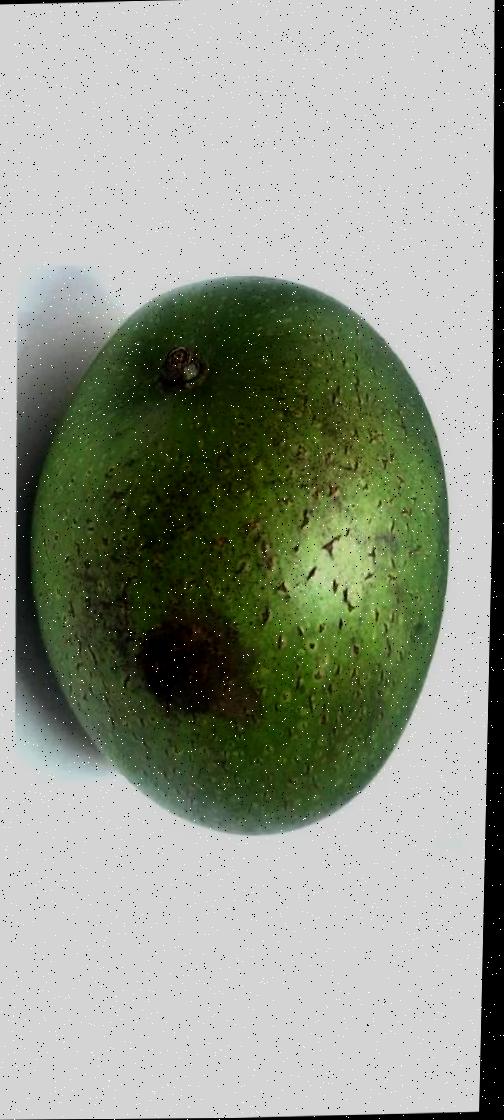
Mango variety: Ashshina Zhinuk